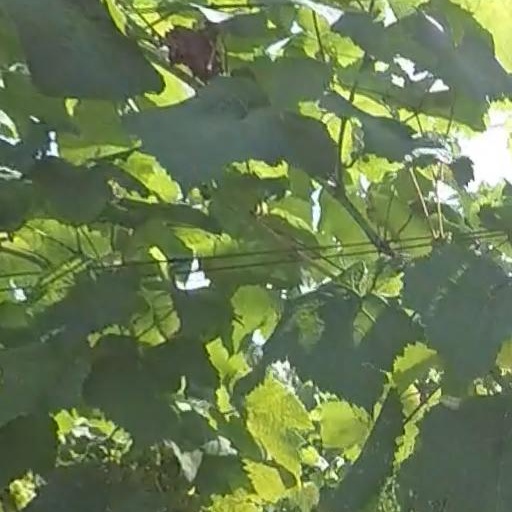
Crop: grape